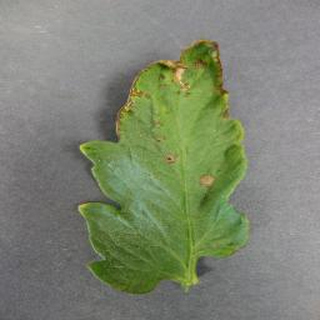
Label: tomato_bacterial_spot